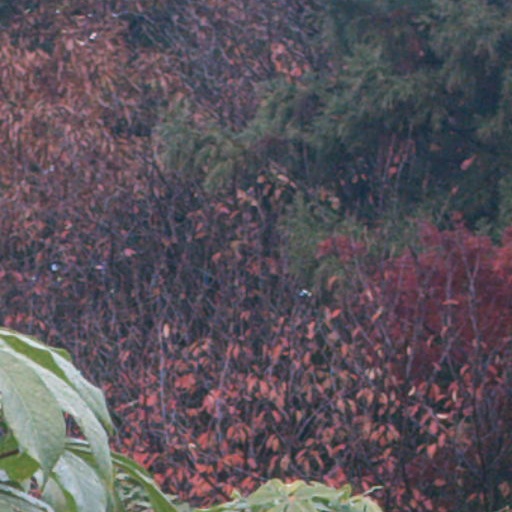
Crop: cassava